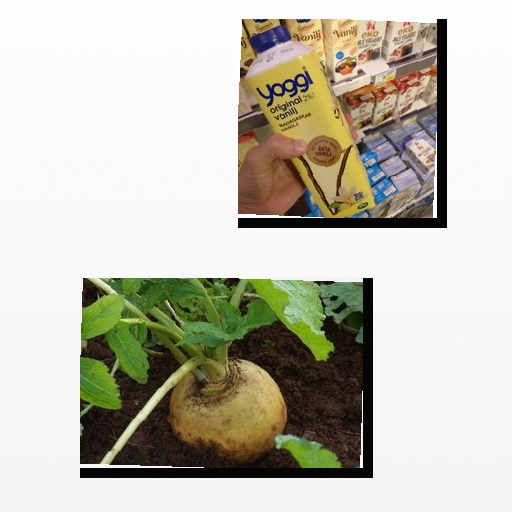
Food items: vanilla_yogurt, turnip